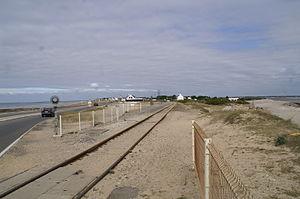
La halte vue du passage à niveau.
La halte de L'Isthme est une halte ferroviaire française de la ligne d'Auray à Quiberon, située, à proximité du Fort de Penthièvre sur la commune de Saint-Pierre-Quiberon, dans le département du Morbihan en région Bretagne.